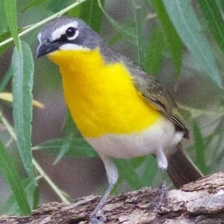
Species: YELLOW BREASTED CHAT
Scientific name: ICTERIA VIRENS